Saint Winifred

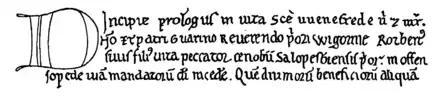
Part of the prologue of a life of St Winifred by Robert of Shrewsbury (Bodleian Mss. Laud c.94.)

The details of Winifred's life are gathered from a manuscript in the British Museum, said to have been the work of the British monk, Elerius, a contemporary of the saint, and also from a manuscript life in the Bodleian Library, generally believed to have been compiled in 1130 by Robert, prior of Shrewsbury ( 1168). Prior Robert is generally credited with greatly promoting the cult of St. Winifred by translating her relics from Gwytherin to Shrewsbury Abbey and writing the most influential life of the saint. The chronicler John of Tynemouth also wrote of Winifred.